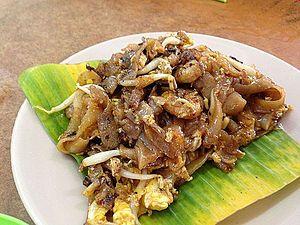
Char kway teow, littéralement « bandes de gâteau de riz frit », est un plat de nouilles populaire en Malaisie, Singapour, Brunei, ainsi qu'en Indonésie.